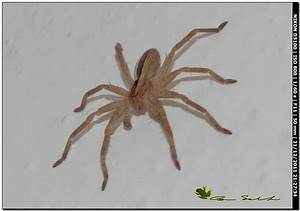
Label: ragno